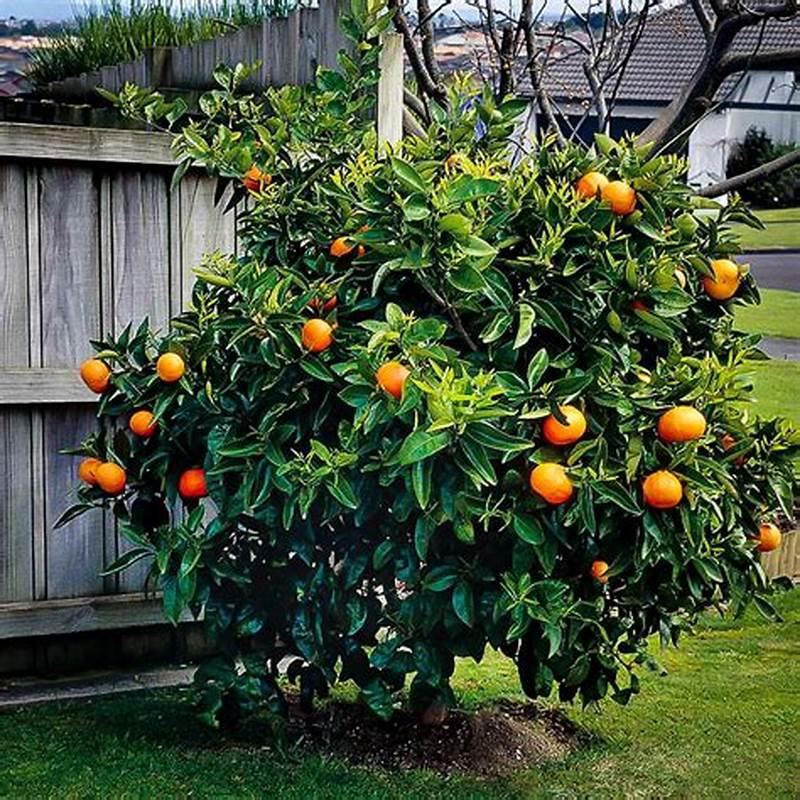
Hili ni shamba la mahindi likinyeshwa kwa mfumo wa umwagiliaji wa kisasa. Mistari ya mimea ya mahindi imepangwa kwa mpangilio mzuri ikiashiria kilimo cha kitaalum. Bomba kubwa la plastiki linapitisha maji kwa nguvu yakielekezwa kwenye mitaro midogo iliyochimbwa katikati ya mistari ya mahindi. Maji yanatiririka kwa kasi kutoka kwenye bomba hadi kwenye mitaro yakinywesha mimea kwa usawa.